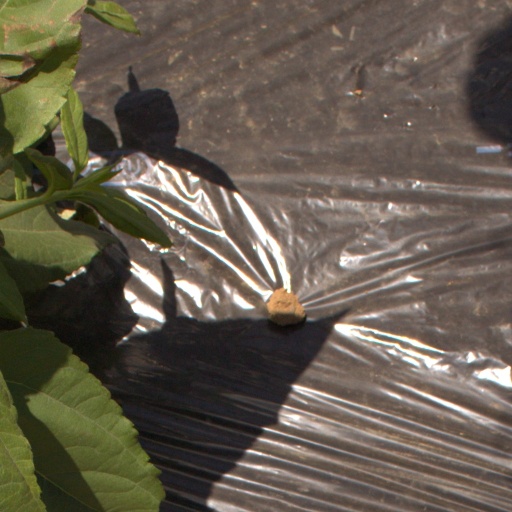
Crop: Jerusalem artichoke